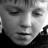
Emotion: sad